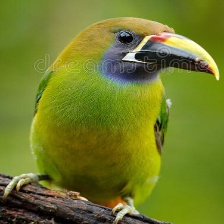
Species: BLUE THROATED TOUCANET
Scientific name: AULACORHYNCHUS CAERULEOGULARIS
ImageNet parent category: toucan